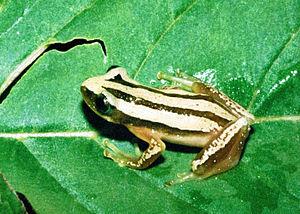
Afrixalus quadrivittatus est une espèce d'amphibiens de la famille des Hyperoliidae.